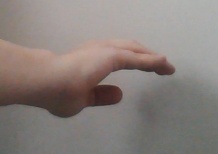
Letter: jeem